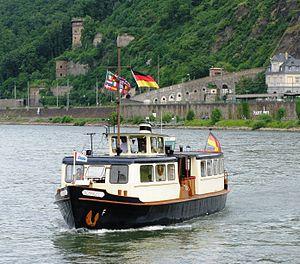
Schängel est un surnom désignant les personnes natives de Coblence, ville souvent appelée en allemand Schängel-Stadt.